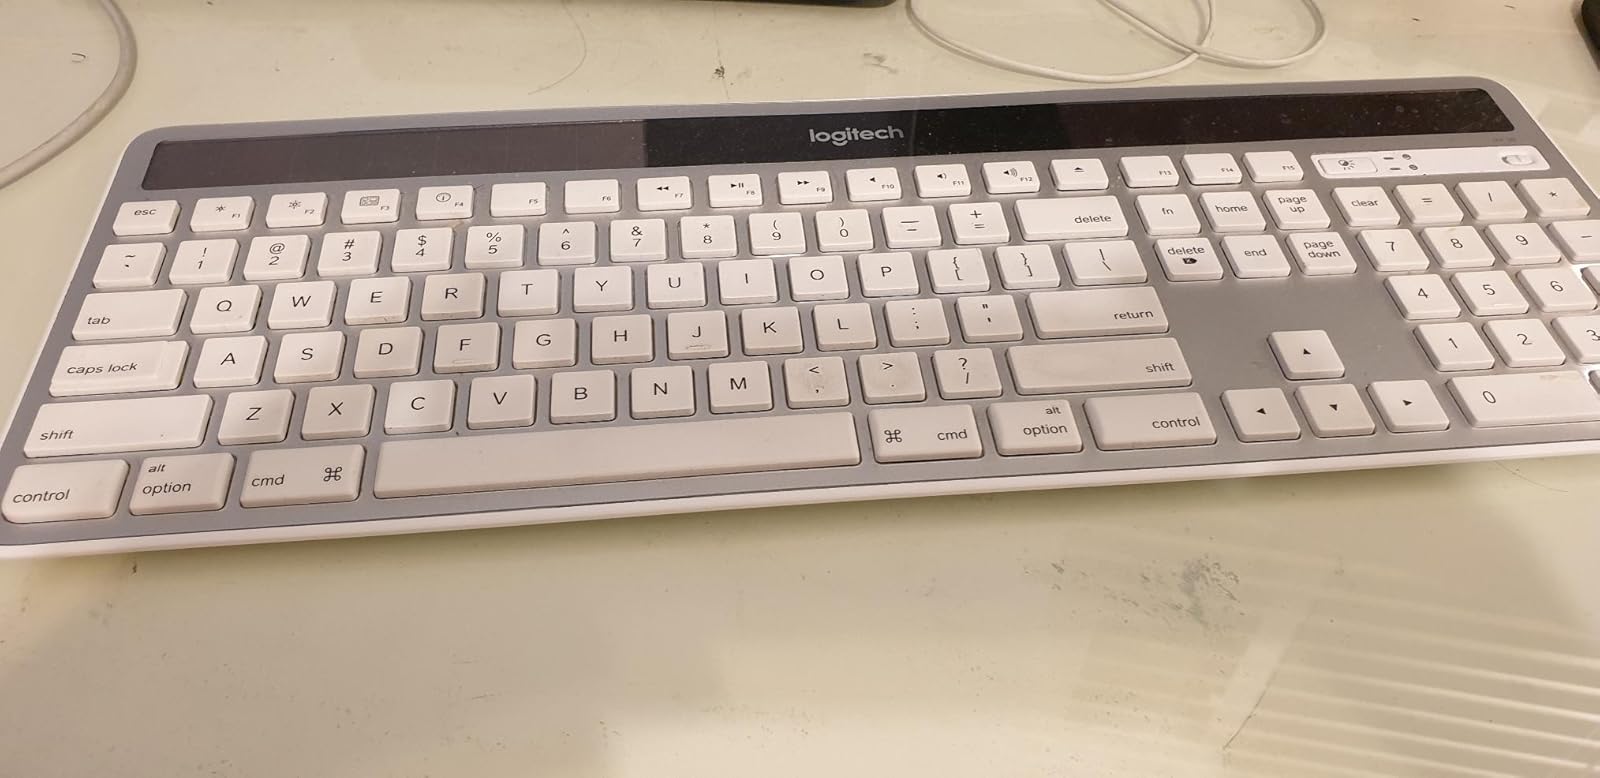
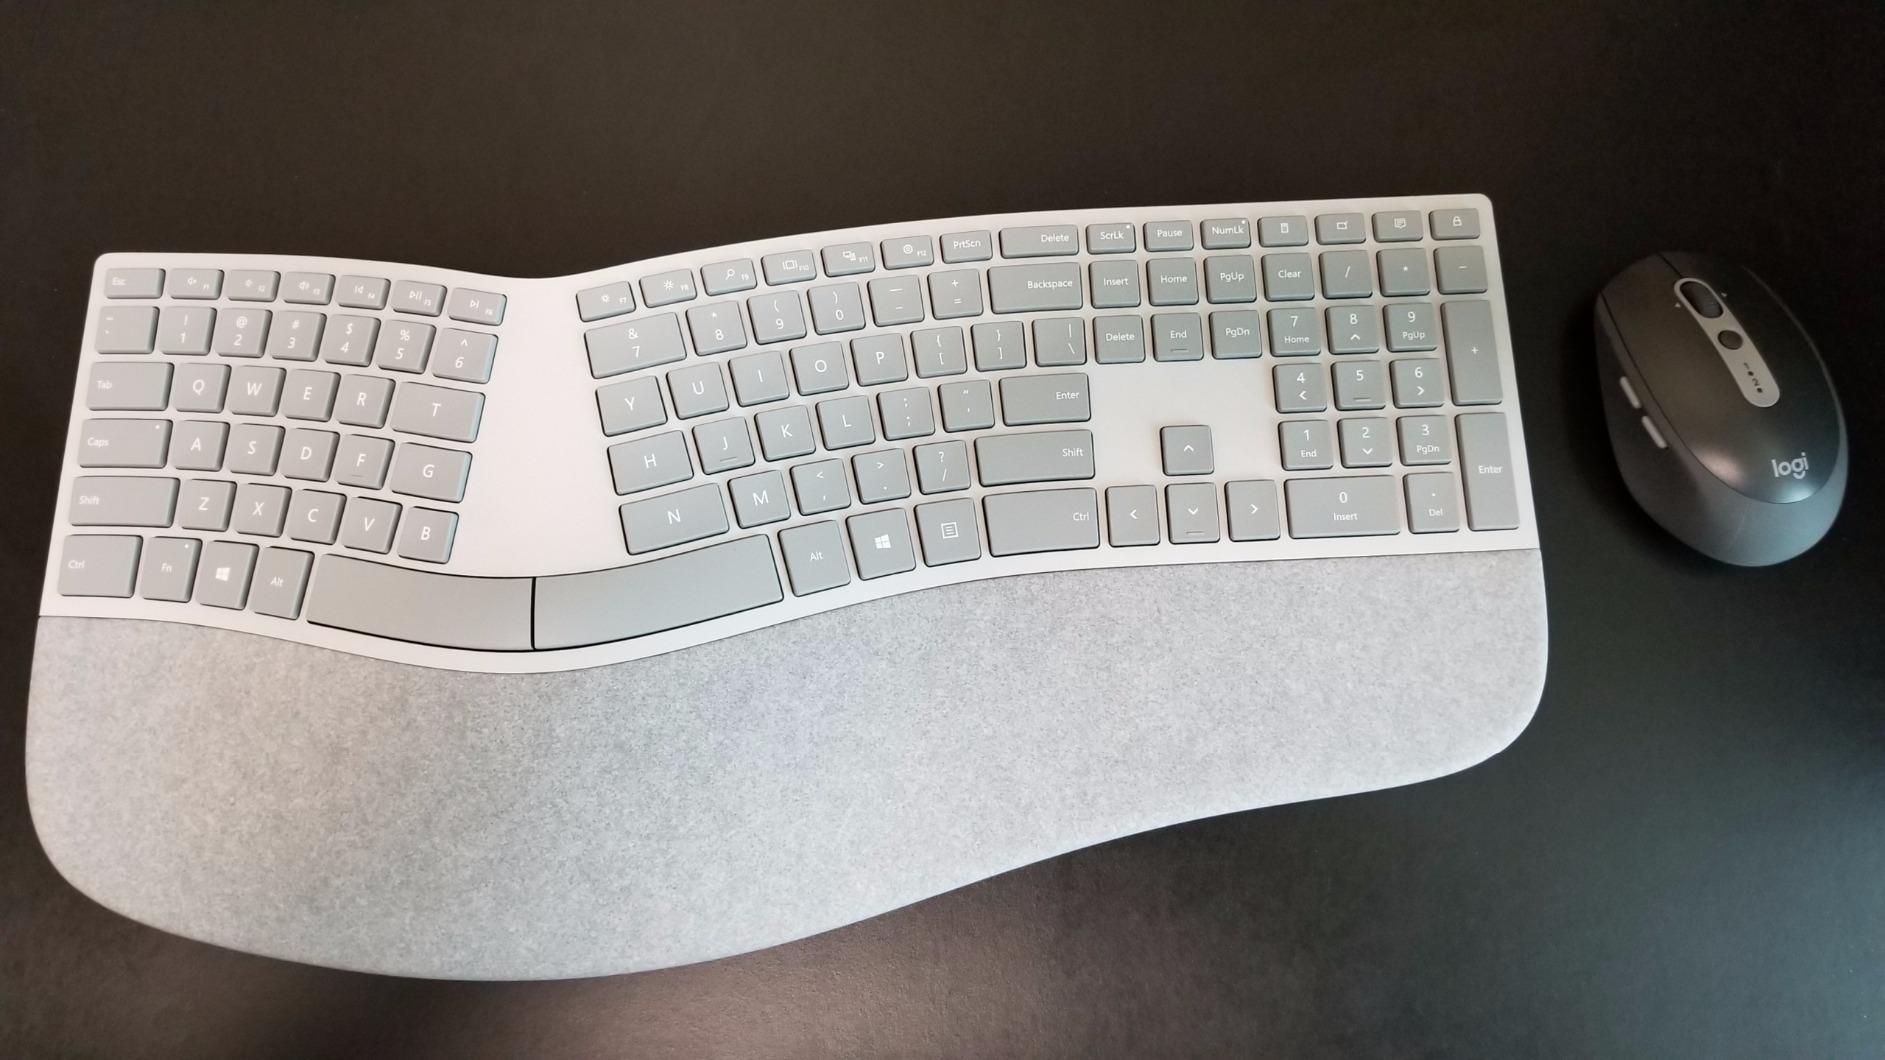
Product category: keyboard
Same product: no